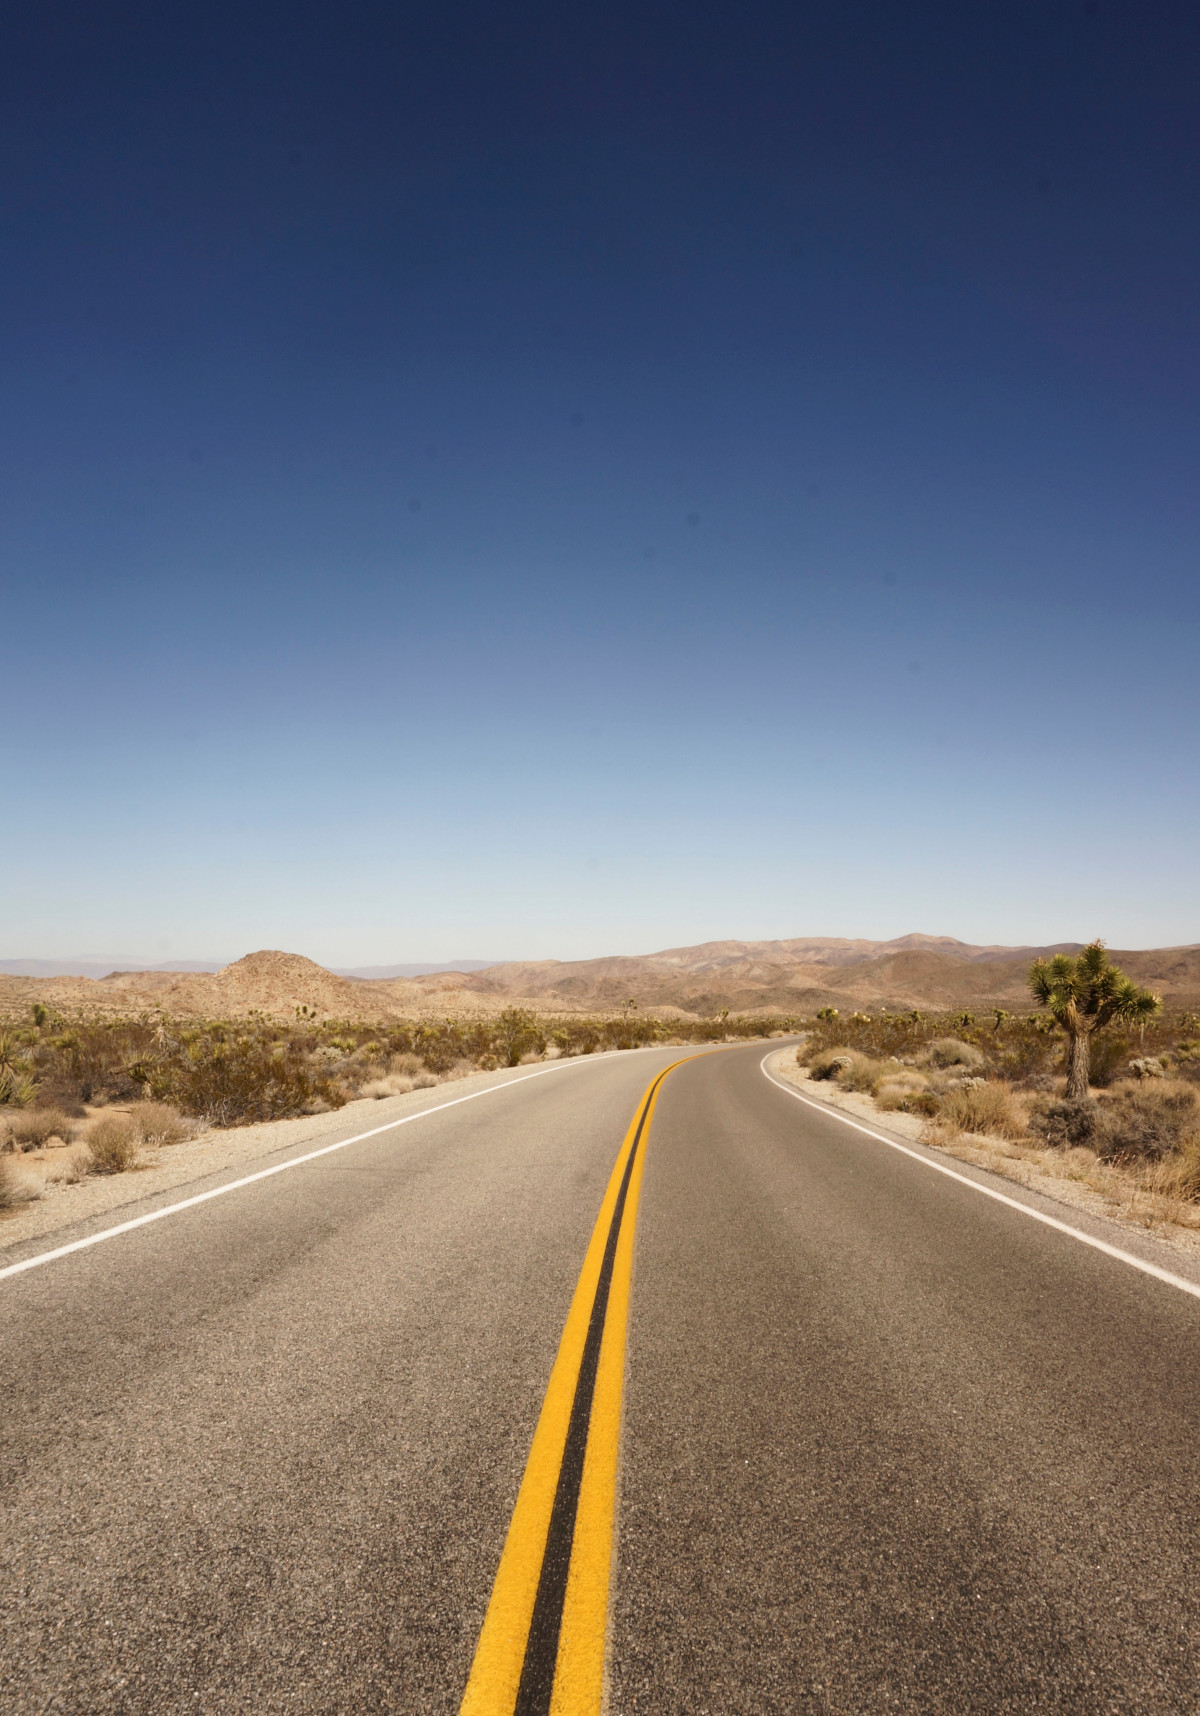
Tags: horizon, field, prairie, hill, desert, highway, asphalt, dirt road, plain, road trip, grassland, infrastructure, road surface, natural environment, aeolian landform